Sergey Zagorsky

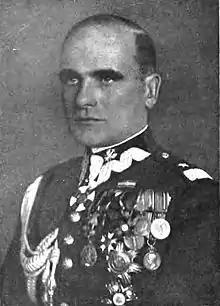
Sergiusz Zahorski, photo taken before 1932.

Sergey Zagorsky (4 September 1886 – 4 June 1962) was a Russian equestrian. He competed in the individual jumping at the 1912 Summer Olympics.